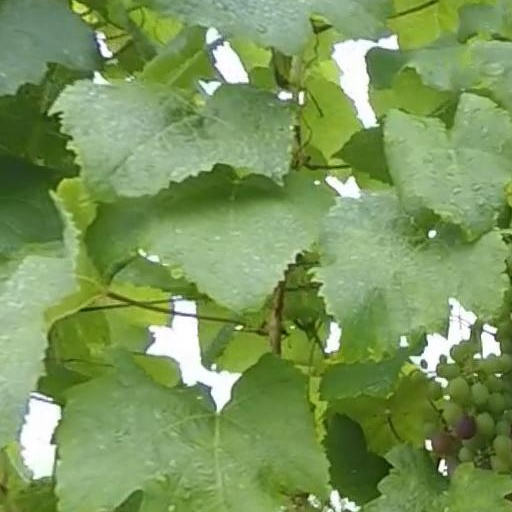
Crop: grape